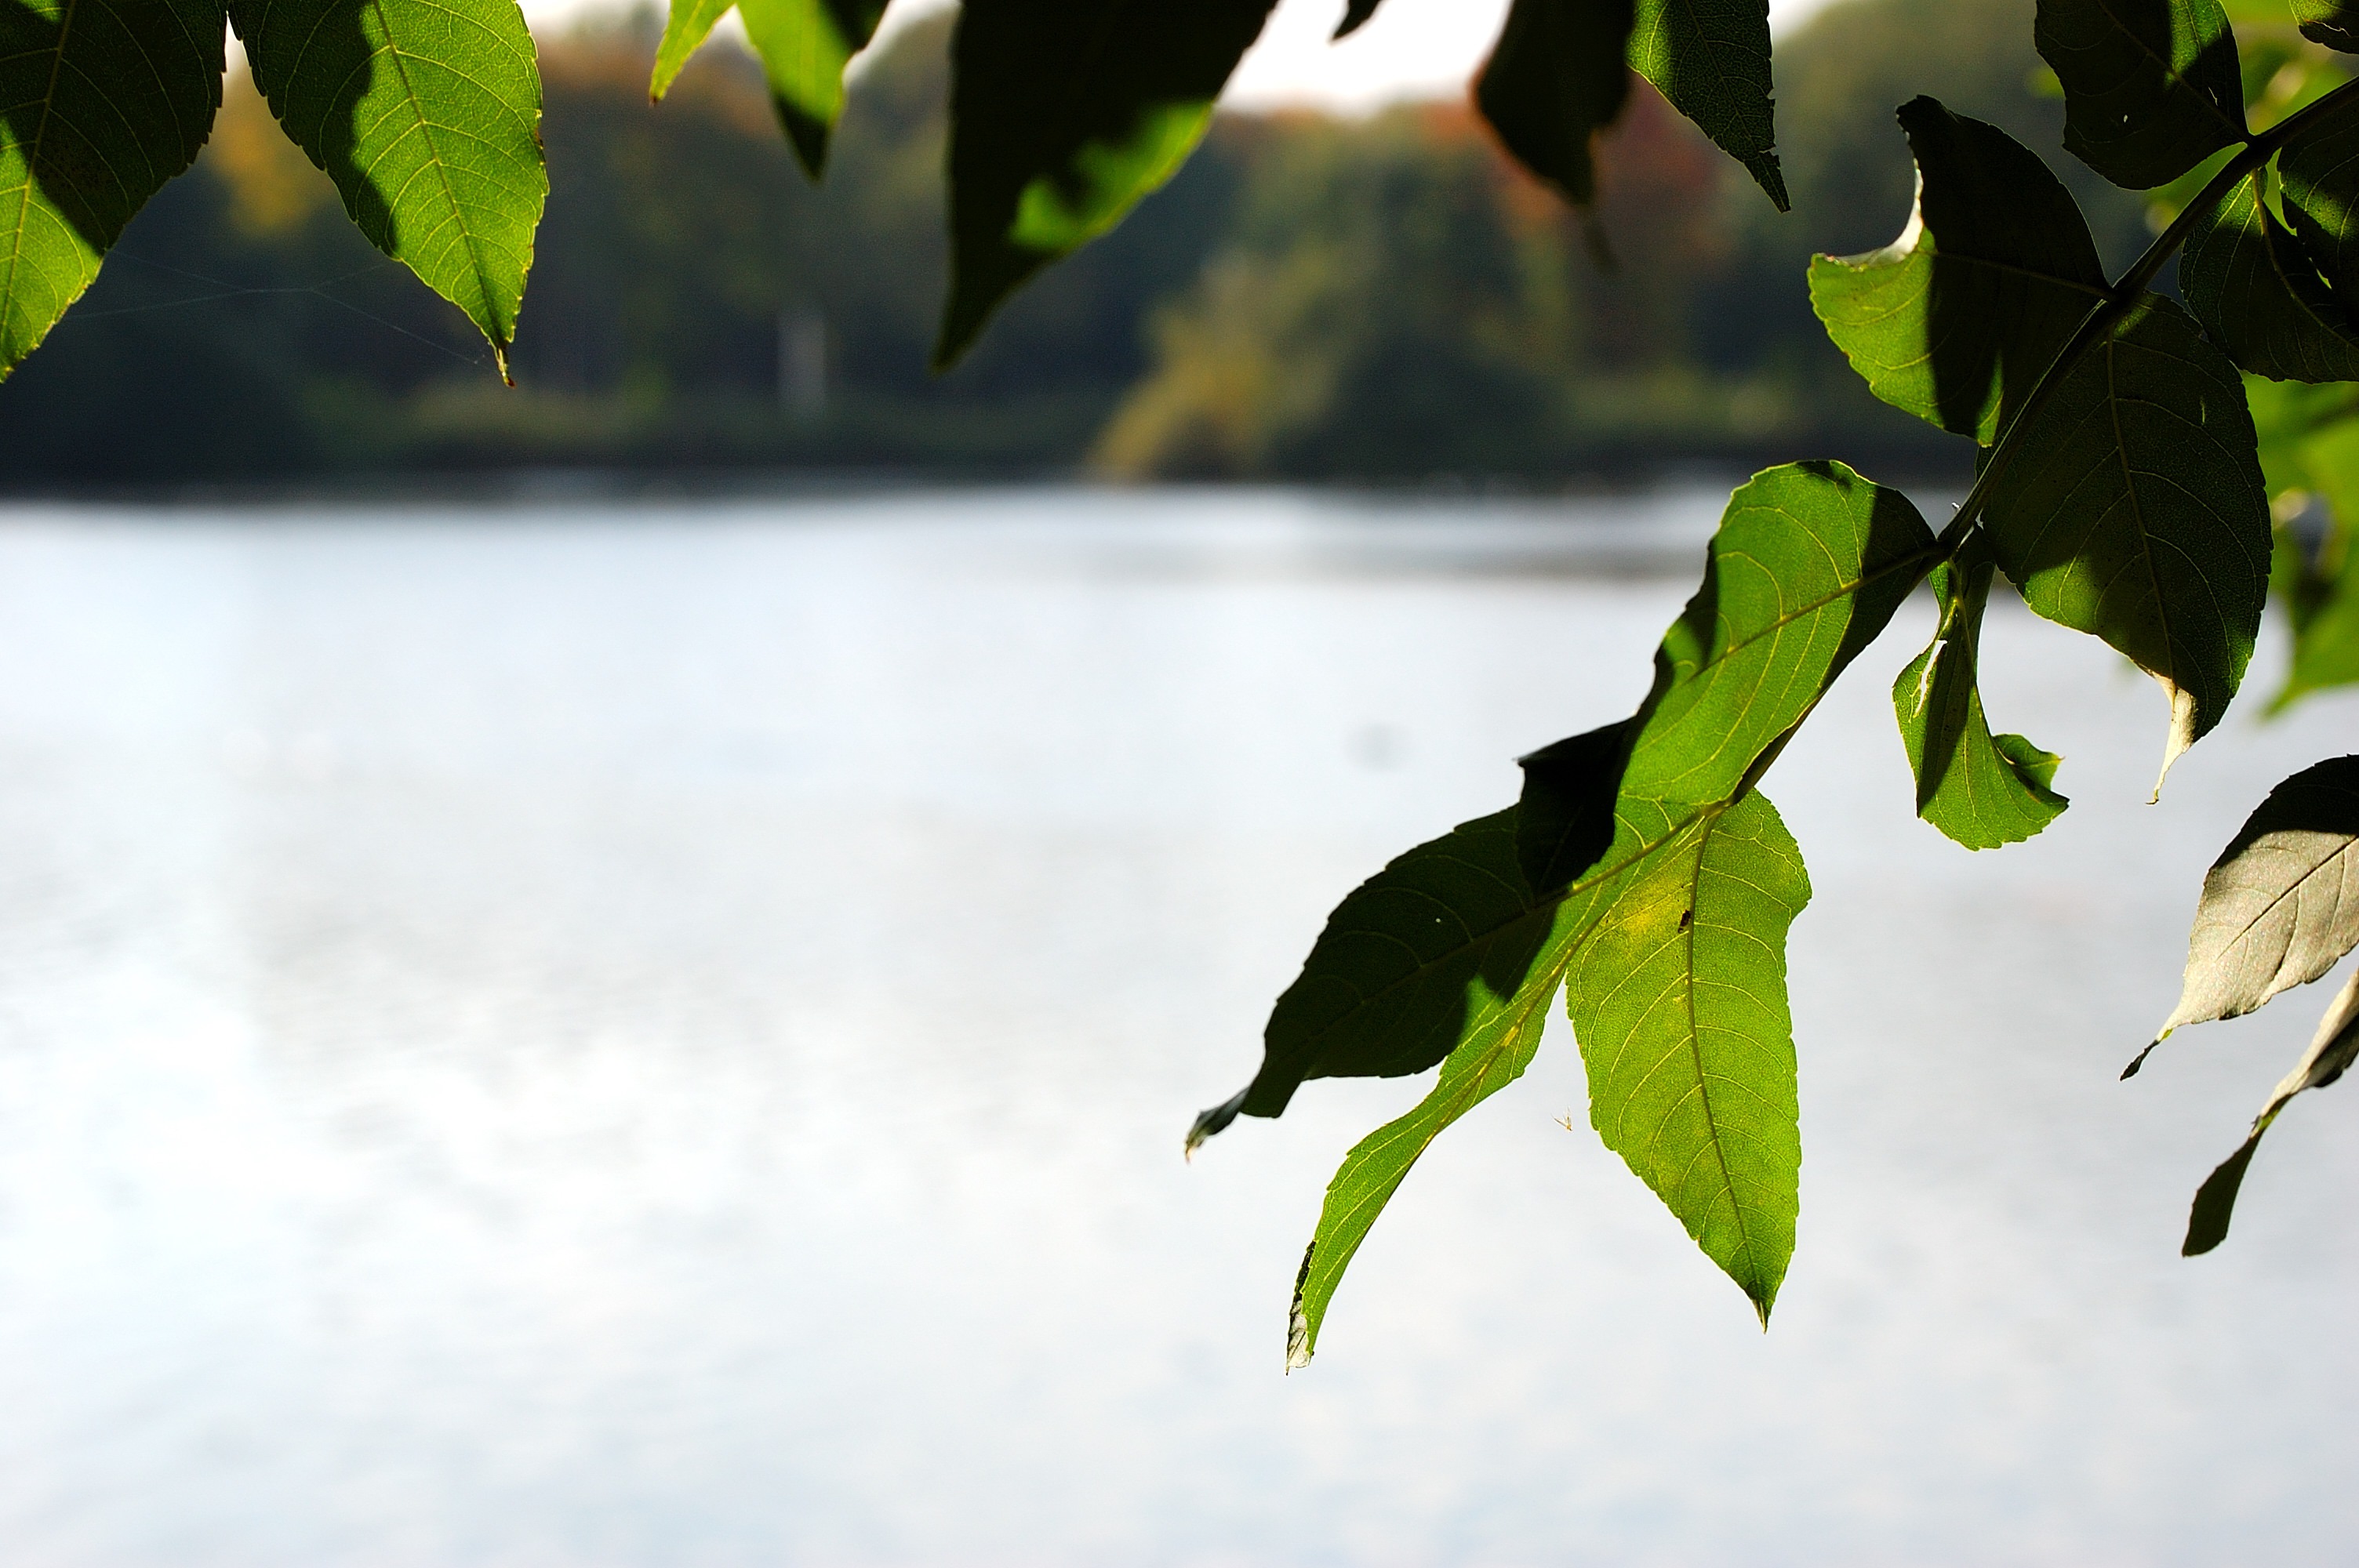
tree, water, nature, branch, bird, plant, sunlight, leaf, flower, lake, green, autumn, botany, flora, season, fauna, leaves, gelsenkirchen, woody plant, berger lake